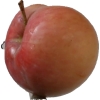
Label: Apple 10